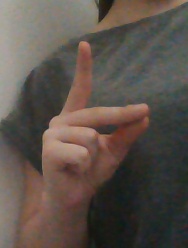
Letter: ta